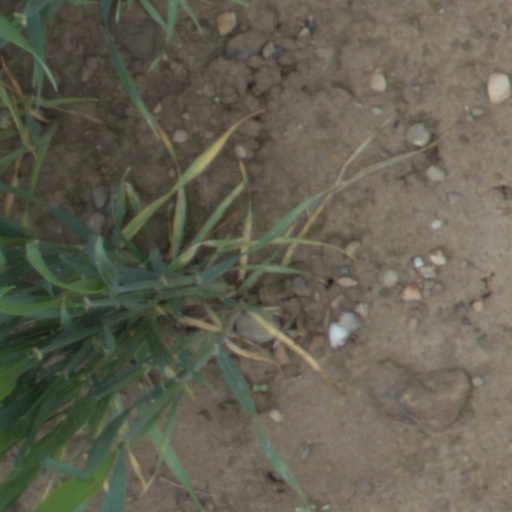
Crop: wheat